Tunnels in popular culture

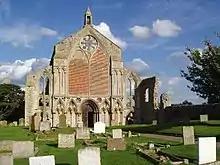
Binham Priory

One smugglers' tunnel was rumoured to run from Kinson, now a Bournemouth suburb, to the coast some four miles away.